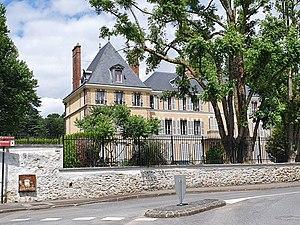
Thorigny-sur-Marne est une commune française située dans le département de Seine-et-Marne, en région Île-de-France.